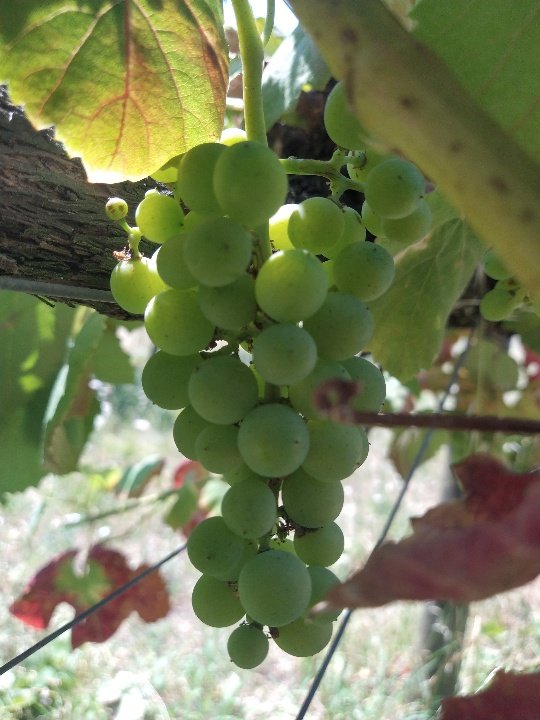
Berries visible: 35
Grape clusters: 1